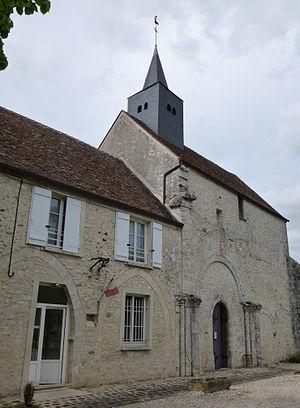
Église Saint-Blaise-Saint-Léger de Vulaines-lès-Provins. Seul le chœur de l'église demeure affecté au culte. (département de la Seine-et-Marne, région Île-de-France).
Vulaines-lès-Provins est une commune française située dans le département de Seine-et-Marne en région Île-de-France.